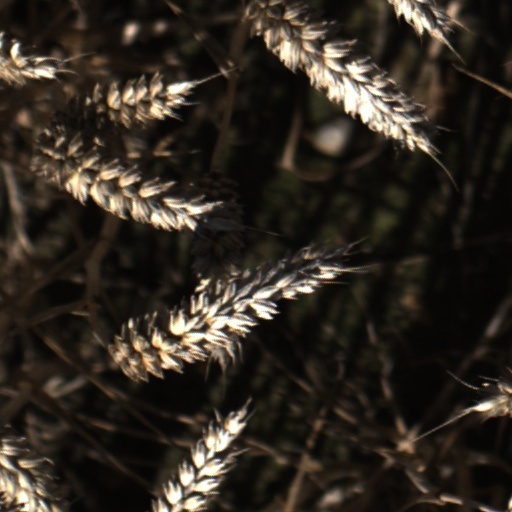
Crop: wheat